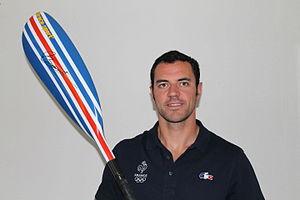
portrait
Maxime Beaumont est un kayakiste français pratiquant la course en ligne, vice-champion olympique en K-1 200 m aux Jeux d'été de 2016 à Rio de Janeiro. Il est licencié au club de Boulogne-sur-Mer.